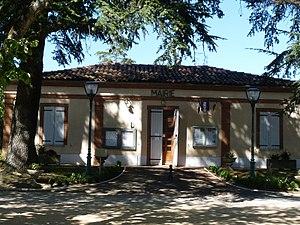
Mairie de Gauré, Haute-Garonne, France
Gauré est une commune française située dans le département de la Haute-Garonne, en région Occitanie.